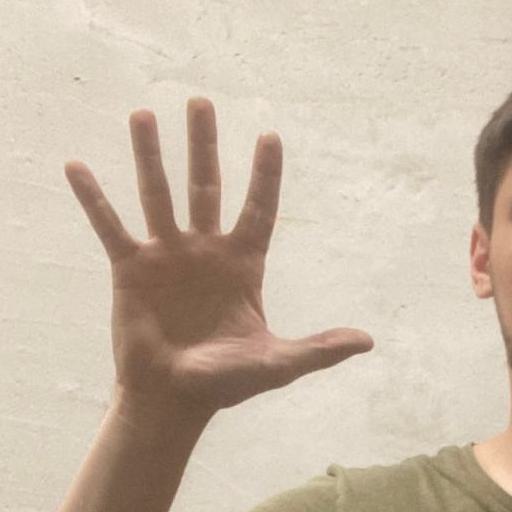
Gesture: palm